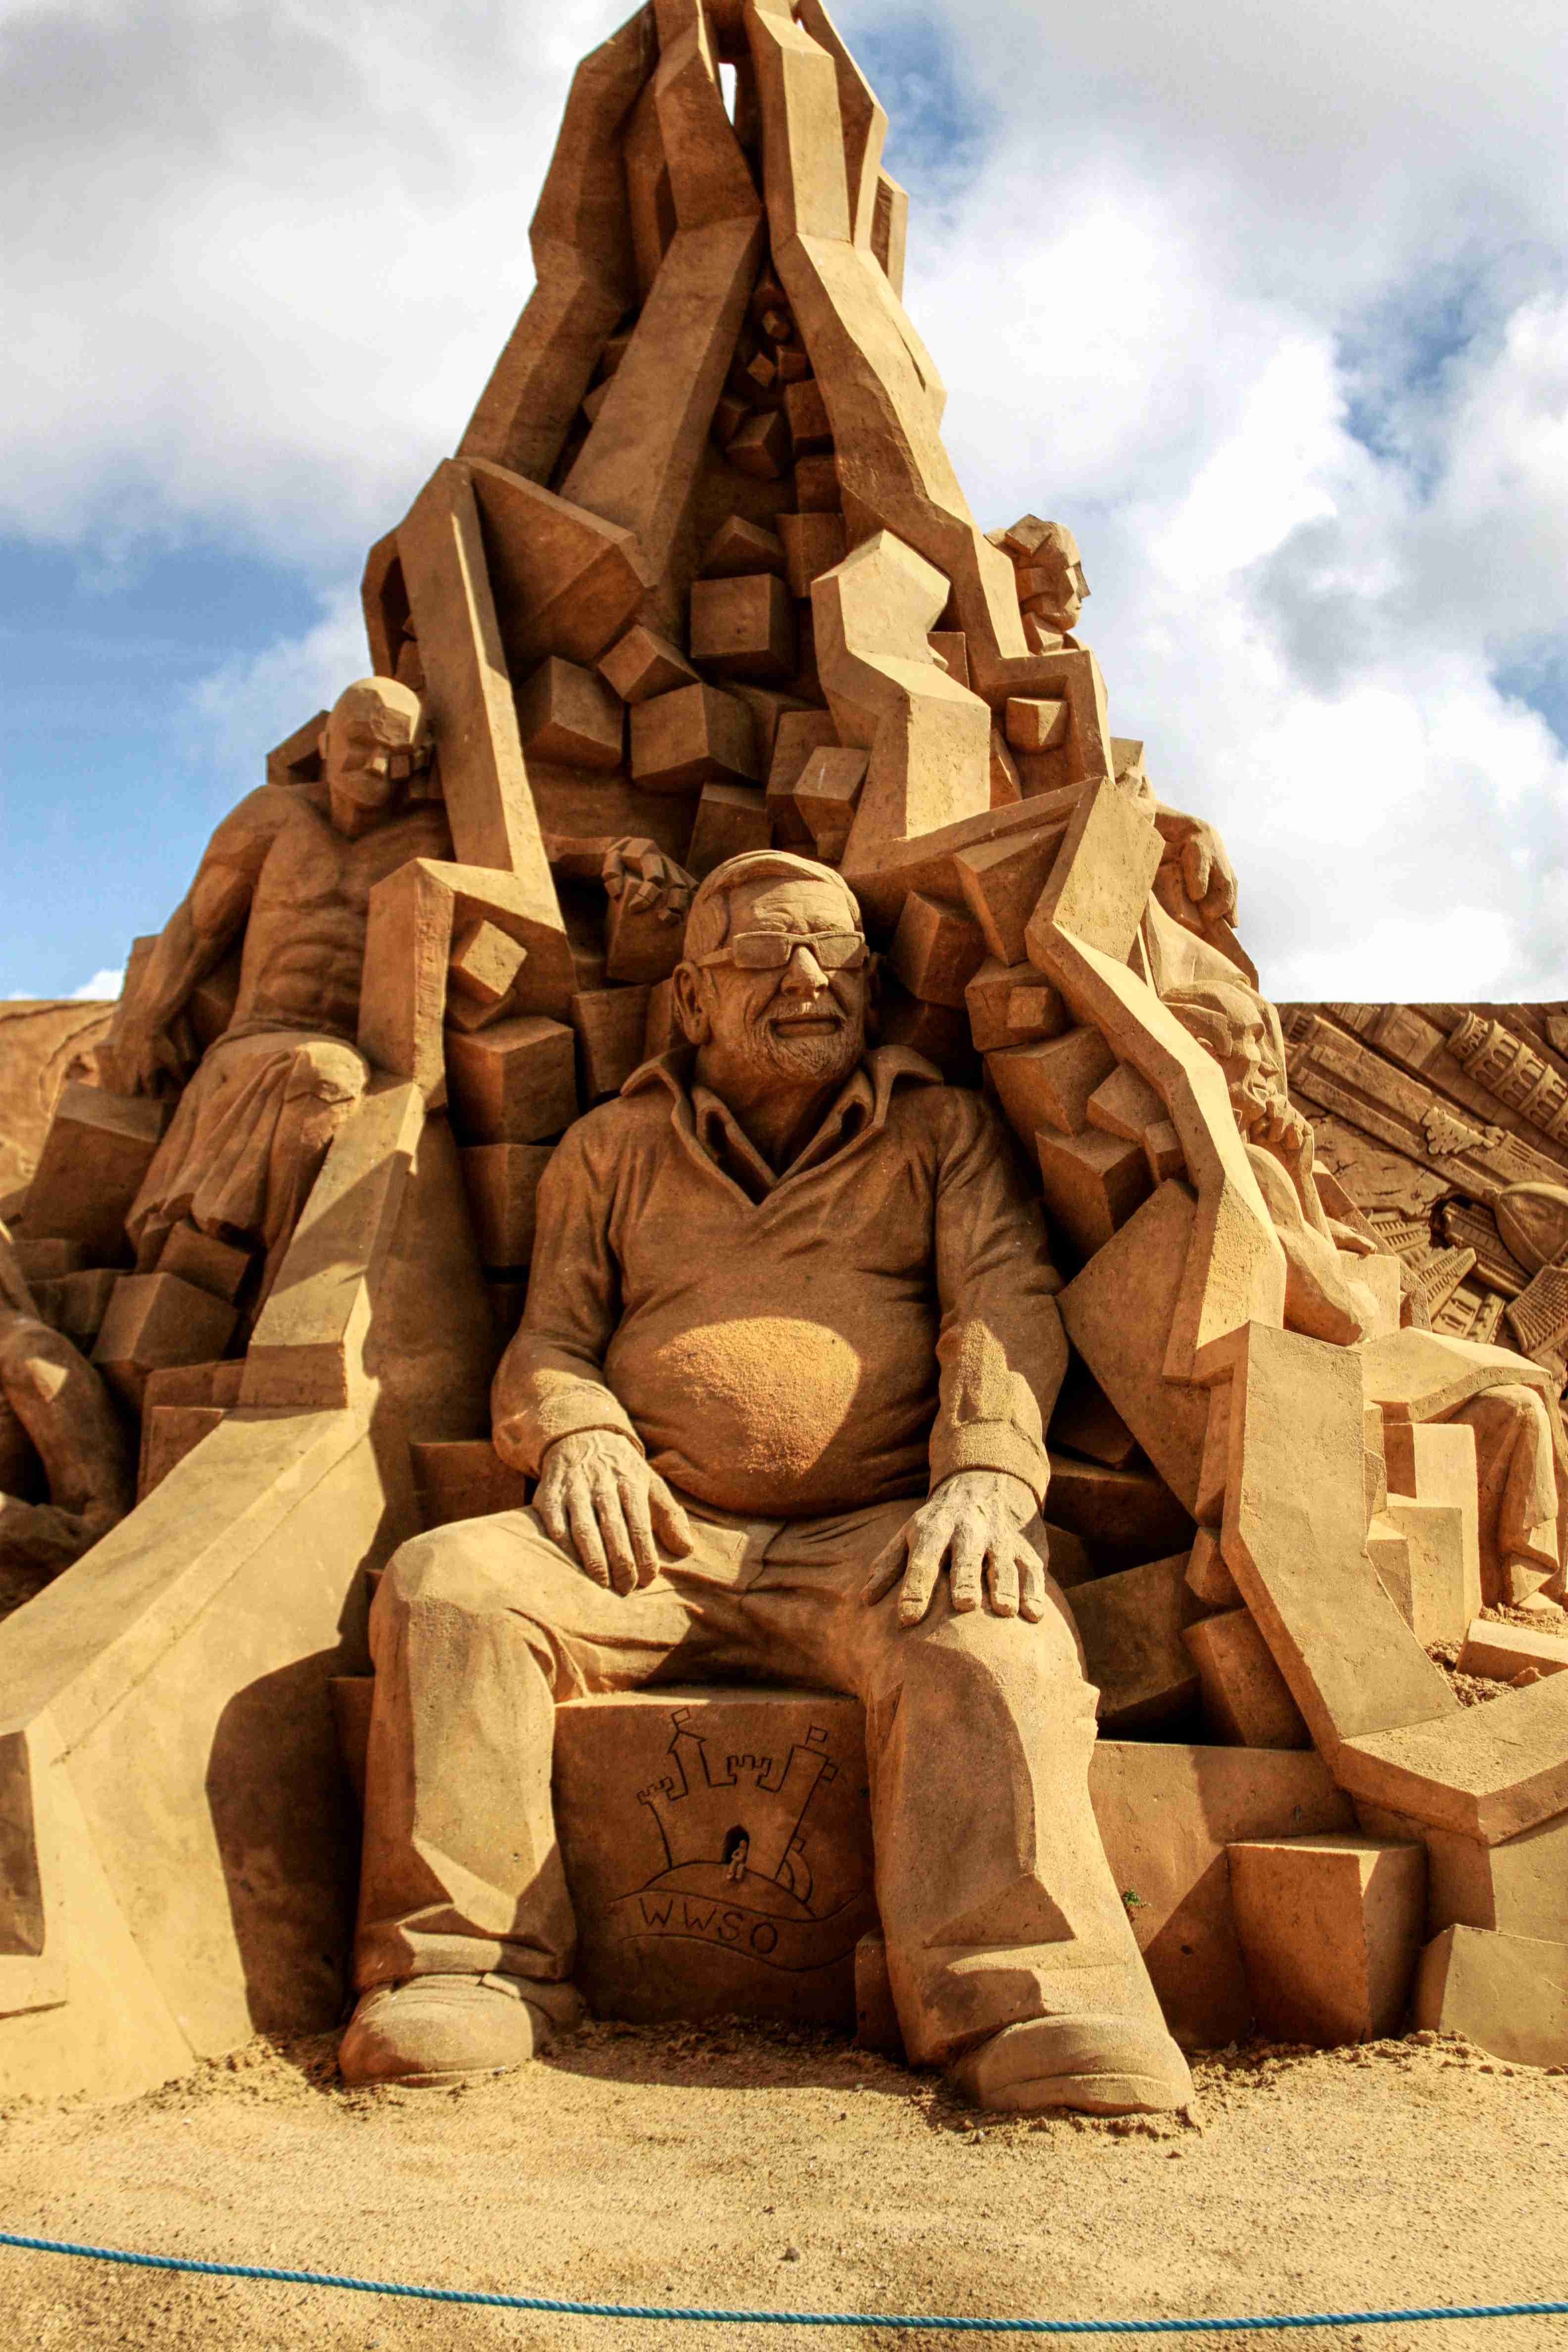
sand, rock, monument, statue, material, artwork, sculpture, art, festival, temple, denmark, carving, archaeological site, s ndervig, sand sculpture, sand picture, hindu temple, sandworld, ancient history